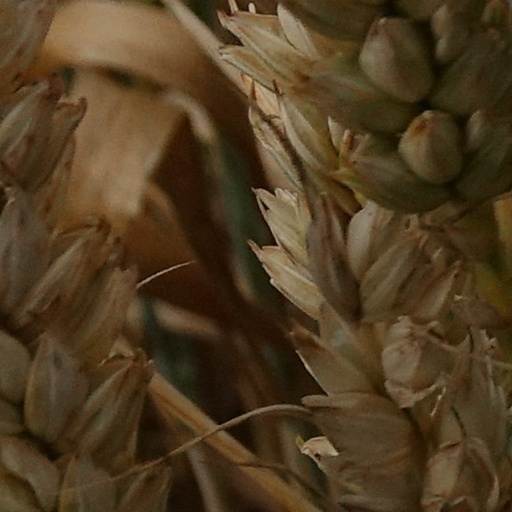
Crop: wheat